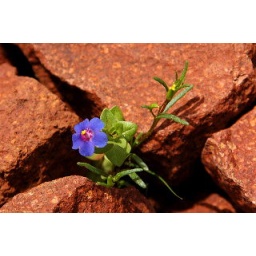
I have trouble growing flowers but look what Peter found in just rocks